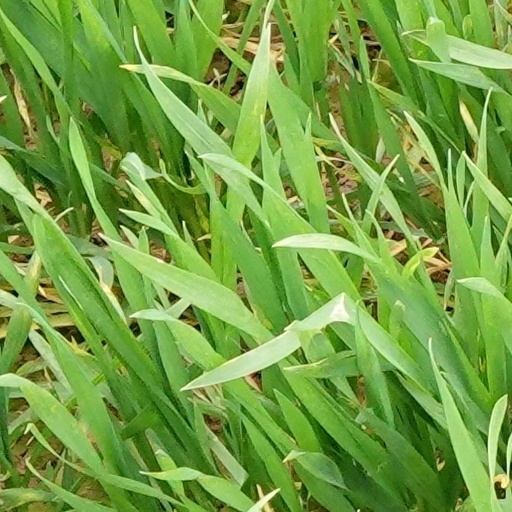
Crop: wheat